Munith, Michigan

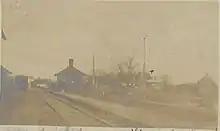
Munith Michigan from a 1906 postcard image

Munith is an unincorporated community in northeast Jackson County in the U.S. state of Michigan. It is located along M-106 on the boundary between Waterloo Township and Henrietta Township at .